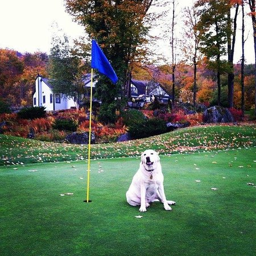
joins in on the fun